Little Boxes (film)

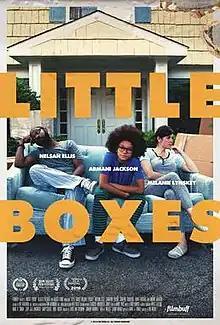
Theatrical release poster

Little Boxes is a 2016 American independent dramedy film, directed by Rob Meyer and written by Annie Howell. It stars Melanie Lynskey, Nelsan Ellis, Armani Jackson, Oona Laurence, Janeane Garofalo, and Christine Taylor. The film had its world premiere at the Tribeca Film Festival on April 15, 2016. It was released theatrically in the United States on April 14, 2017 by Gunpowder & Sky, receiving generally positive reviews.